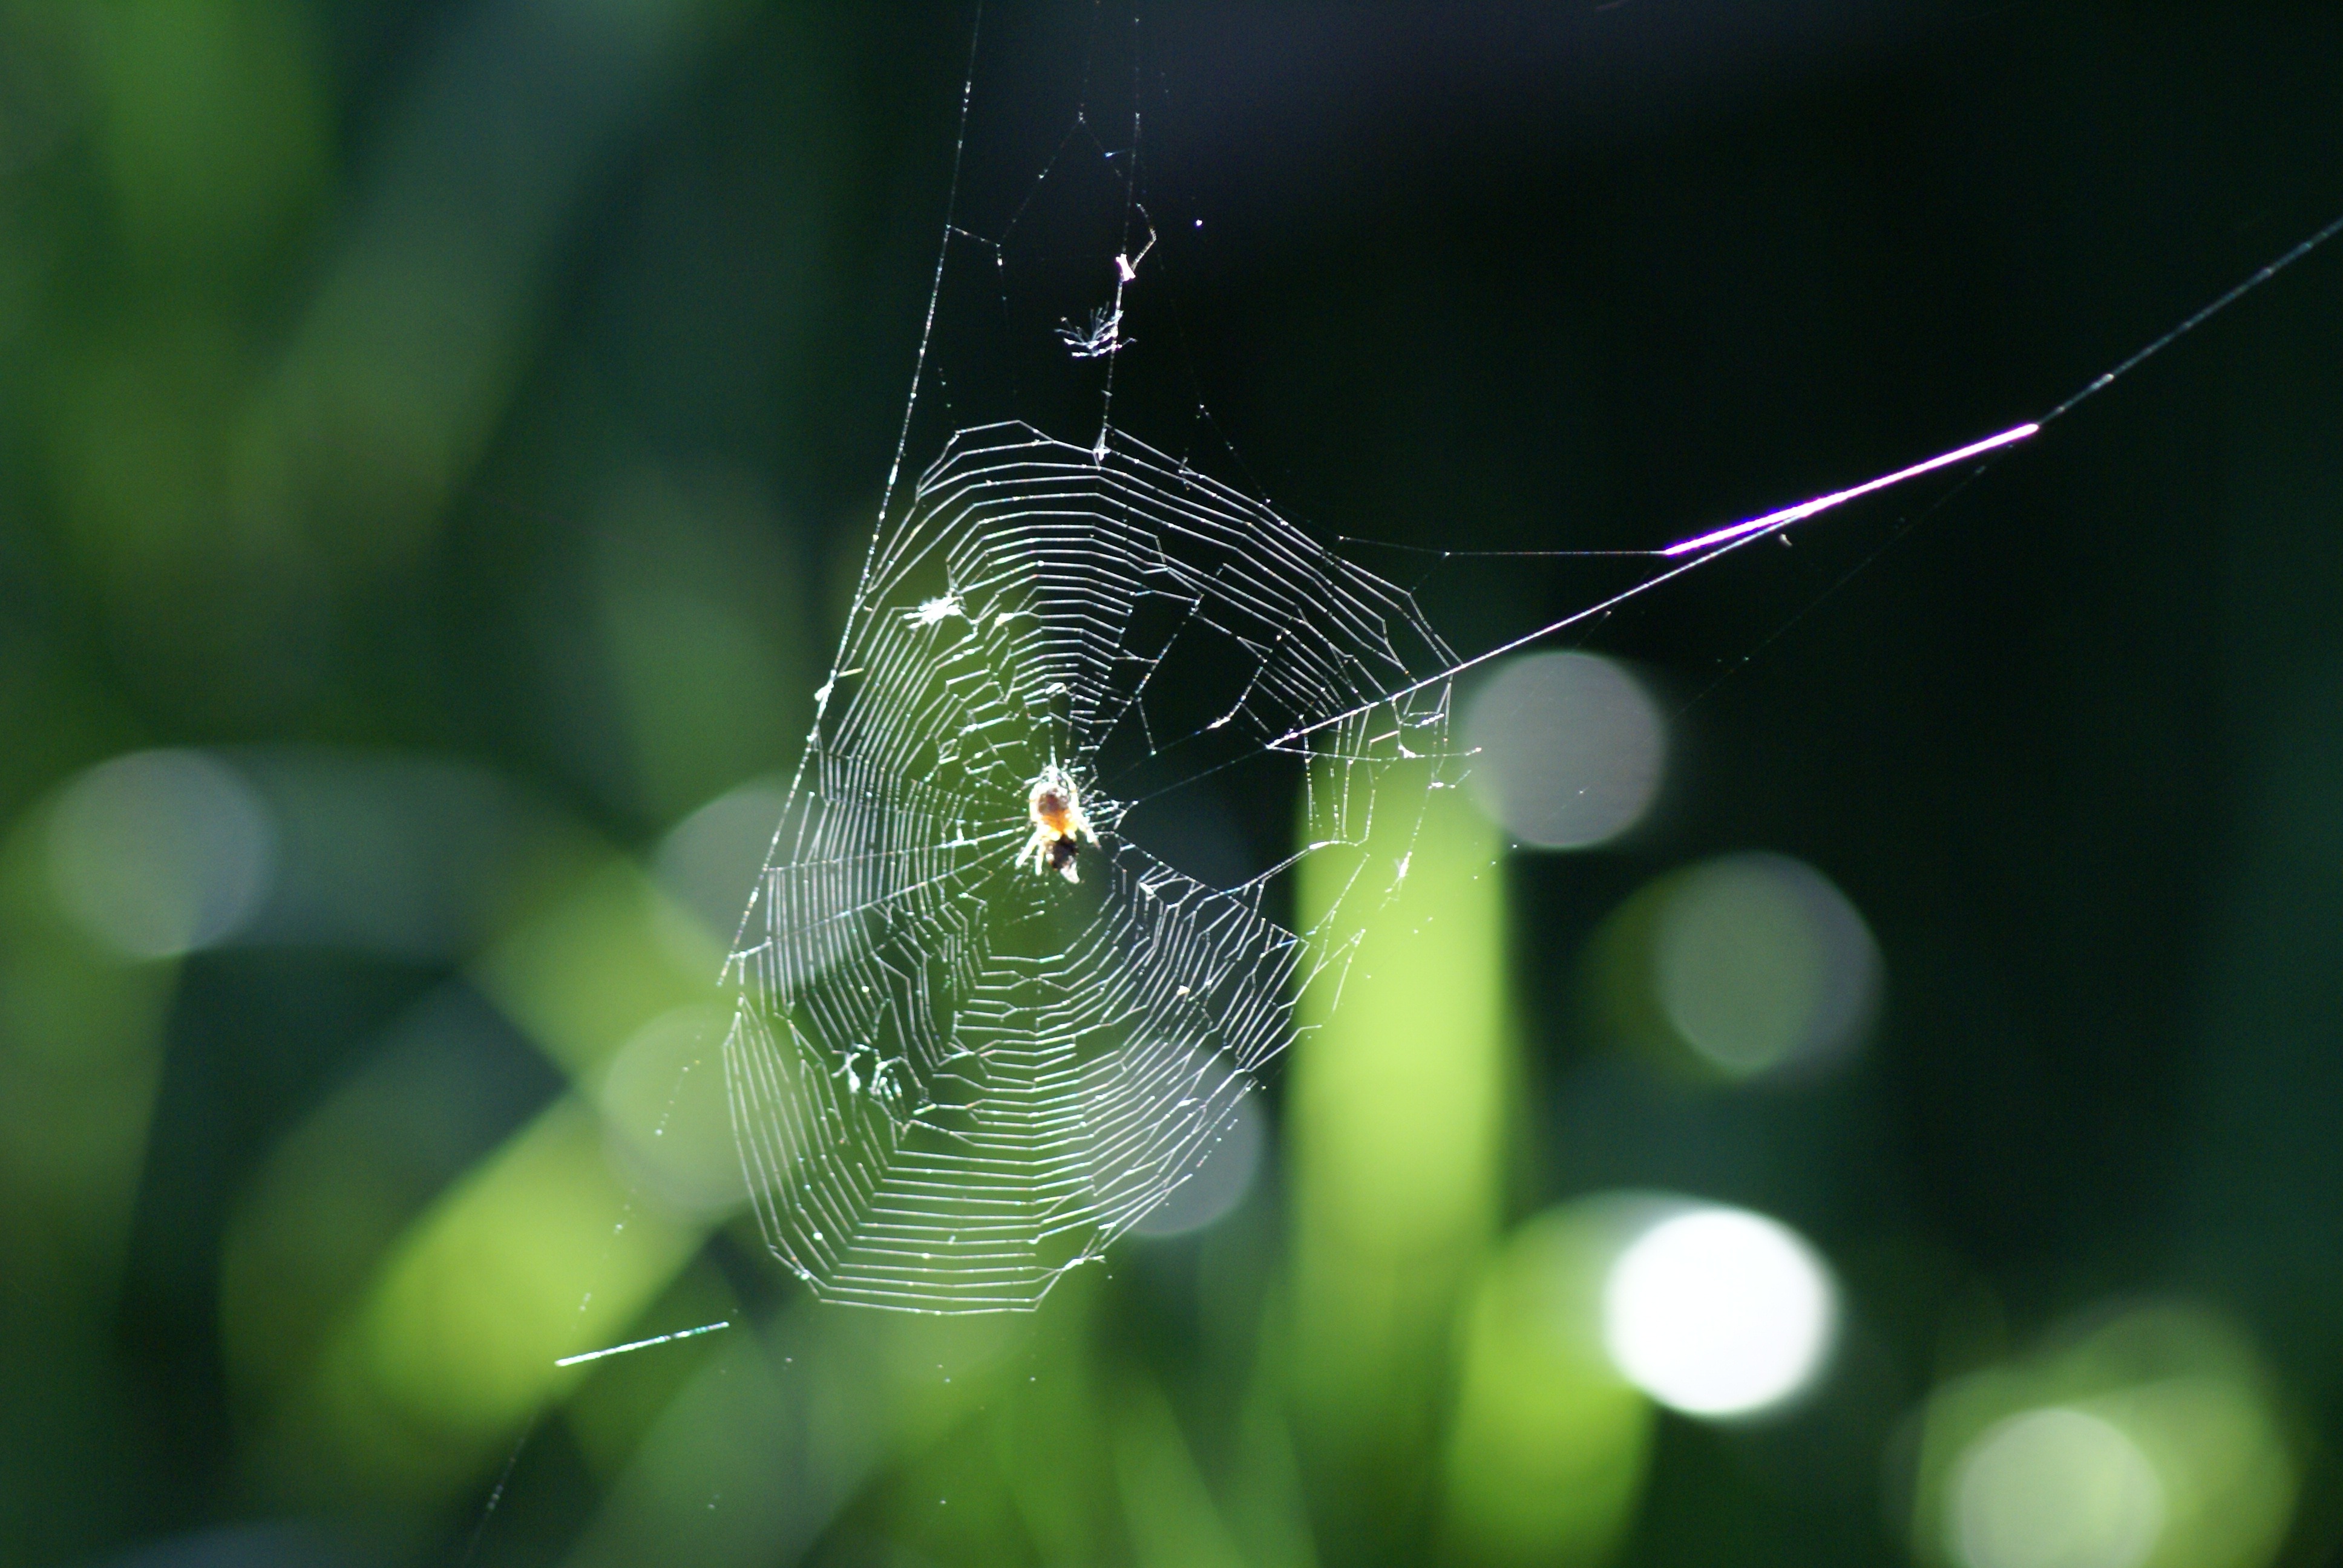
nature, dew, photography, leaf, green, insect, close, fauna, material, invertebrate, spider web, cobweb, close up, spider, arachnid, network, moisture, macro photography, arthropod, plant stem, orb weaver spider